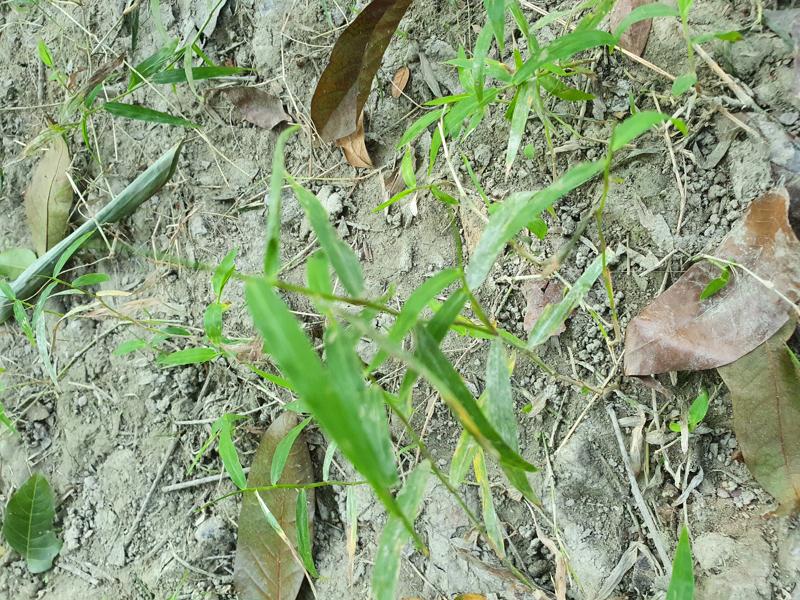
Weed species: Panicum repens